Éva Földes

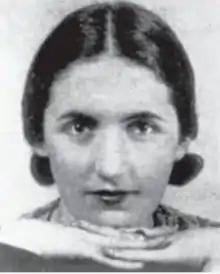

Éva Földes (6 July 1914 – 9 July 1981) was a Hungarian author and Olympic bronze medalist. She was born in Szombathely and died in Balatonalmádi. During the London 1948 Summer Olympics, she competed in the 'epic works' category producing "Der Jugendquell" ("The Well of Youth"), which won her a bronze medal.